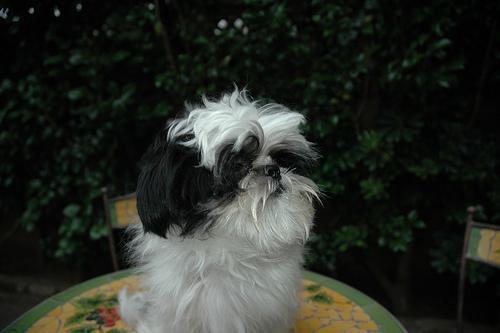
Shih-Tzu